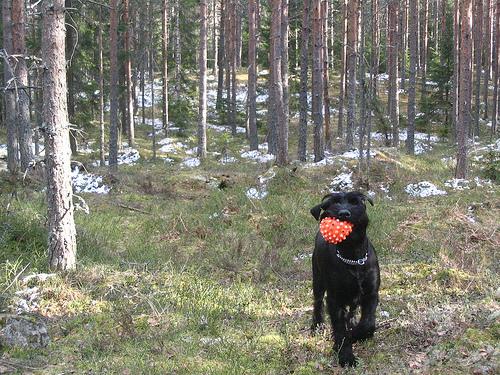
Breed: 232-n000089-giant_schnauzer